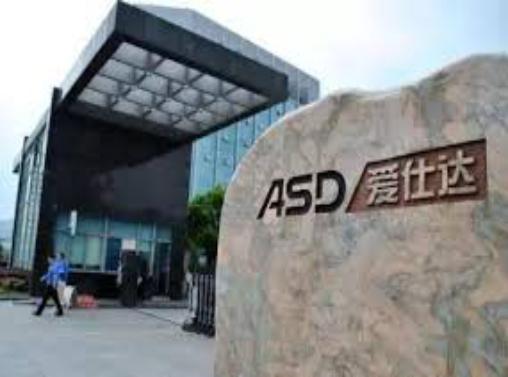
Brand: asd
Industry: Necessities